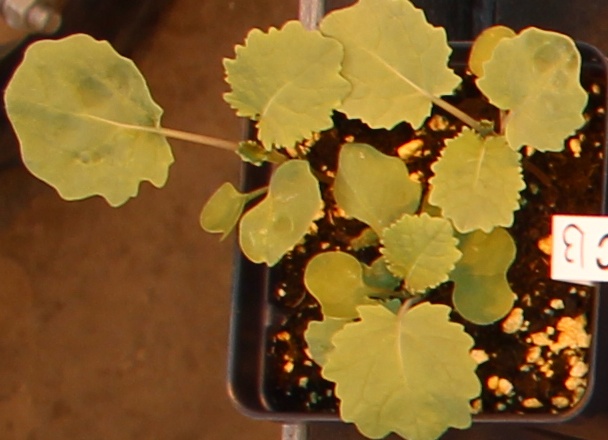
Label: Canola